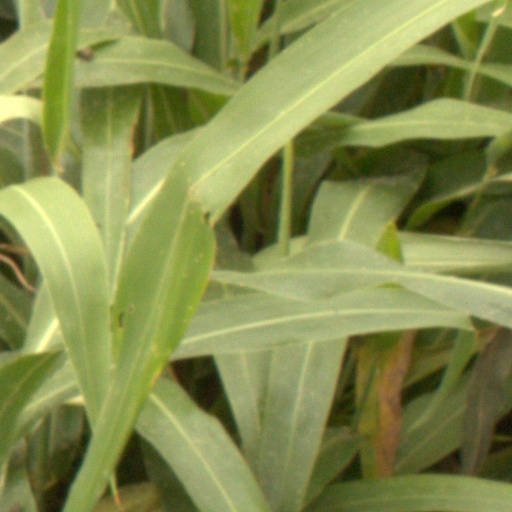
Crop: sorghum